Colin Mackenzie

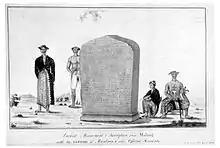
This inscription was found at Ngendat near Malang and gifted by Raffles to Lord Minto who took it back home and now goes by the name of Minto Stone.

Among Mackenzie's vast collection of illustrations is a set of 85 sketches made at Amaravati. He appears to have first visited the site in 1798 and conducted more systematic studies between 1816 and 1820 after he became a Surveyor General and three copies of these documents were made. One was deposited at the Library of the Asiatic Society, Calcutta, another at Madras and one in the British Library at London. Only the London copy survives. Sketches of the site were made by John Newman, draftsman for Mackenzie from 1810 to 1818. About 132 stones were found by Mackenzie but these are no longer traceable. Mackenzie believed that the site was related to the Jain religion and had no idea of Buddhism in India. The stones from Amaravati were brought to Masulipatam but many were not taken to ship but deposited into a mound that came to be known as "Robertson's Mound" after Francis W. Robertson who was Assistant Collector at Masulipatnam from 1814 to 1817. Most of these were subsequently moved to the Madras Museum along with Sir Walter Elliot's collections from Amaravati. About 79 stones depicted in the Mackenzie drawings are unaccounted for and are not traceable to collections in museums.